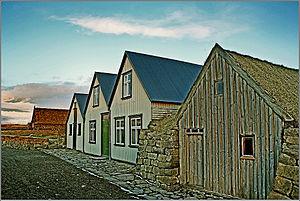
Le musée en plein air Árbæjarsafn. Íslenska: Gamli bærinn Árbær er hluti af Árbæjarsafni.
Reykjavik est la capitale de l'Islande. Elle se situe à environ 250 km au sud du cercle polaire arctique, ce qui en fait la capitale la plus septentrionale d'un État souverain. Elle s'étale entre deux fjords, dans une zone comptant de nombreuses sources chaudes, le long d'une baie. Elle est ainsi considérée comme la ville la « plus verte du monde » : on y compte environ 410 m² d'espaces verts par habitant.